Elektor Junior Computer

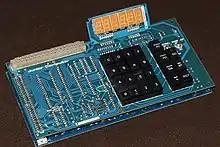

The Elektor Junior Computer was a 6502-based microprocessor development board published in the 1980s in the Dutch, German and later French, Spanish, British and Indian versions of "Elektor/Elektuur", in the form of a series of articles and four books. It was developed by the German engineer Loys Nachtmann.